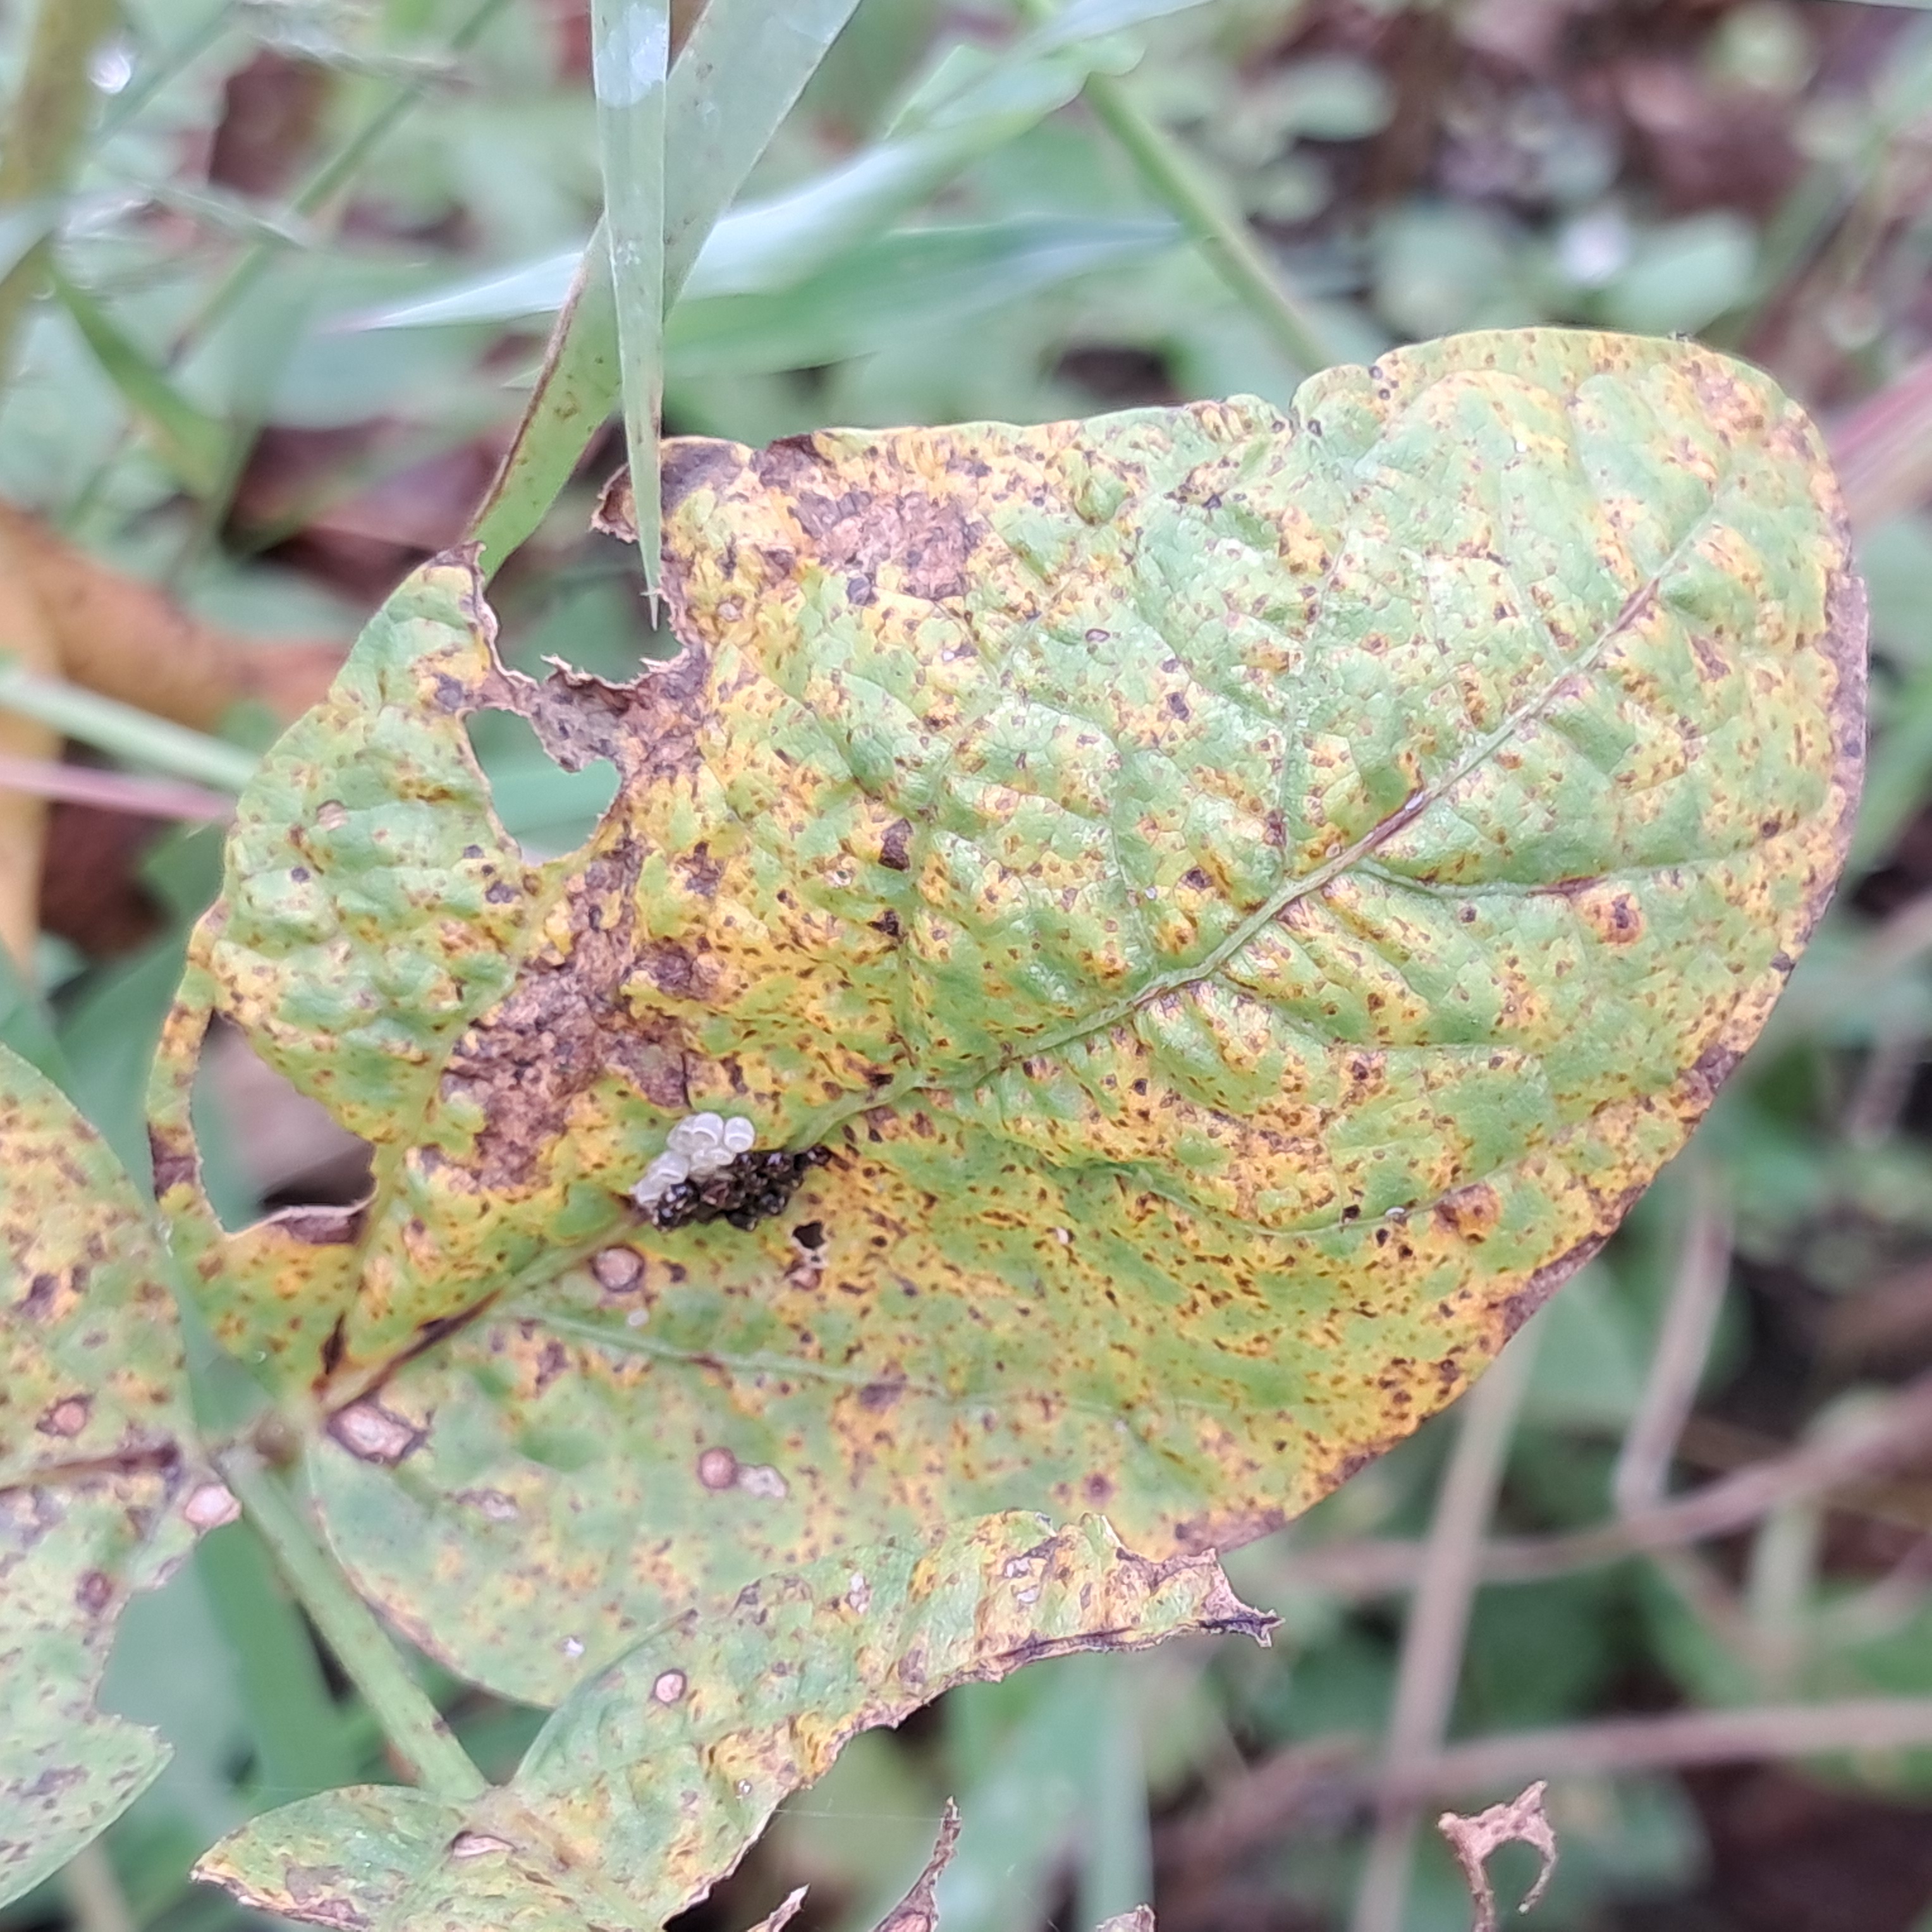
Label: Rust